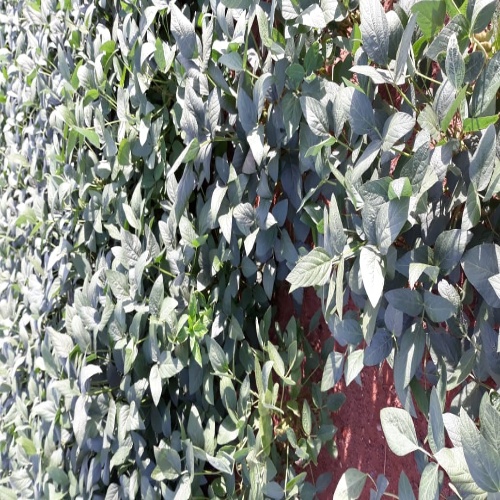
Label: Healthy